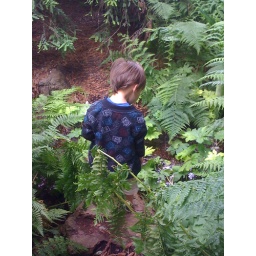
boy in the artificial forest